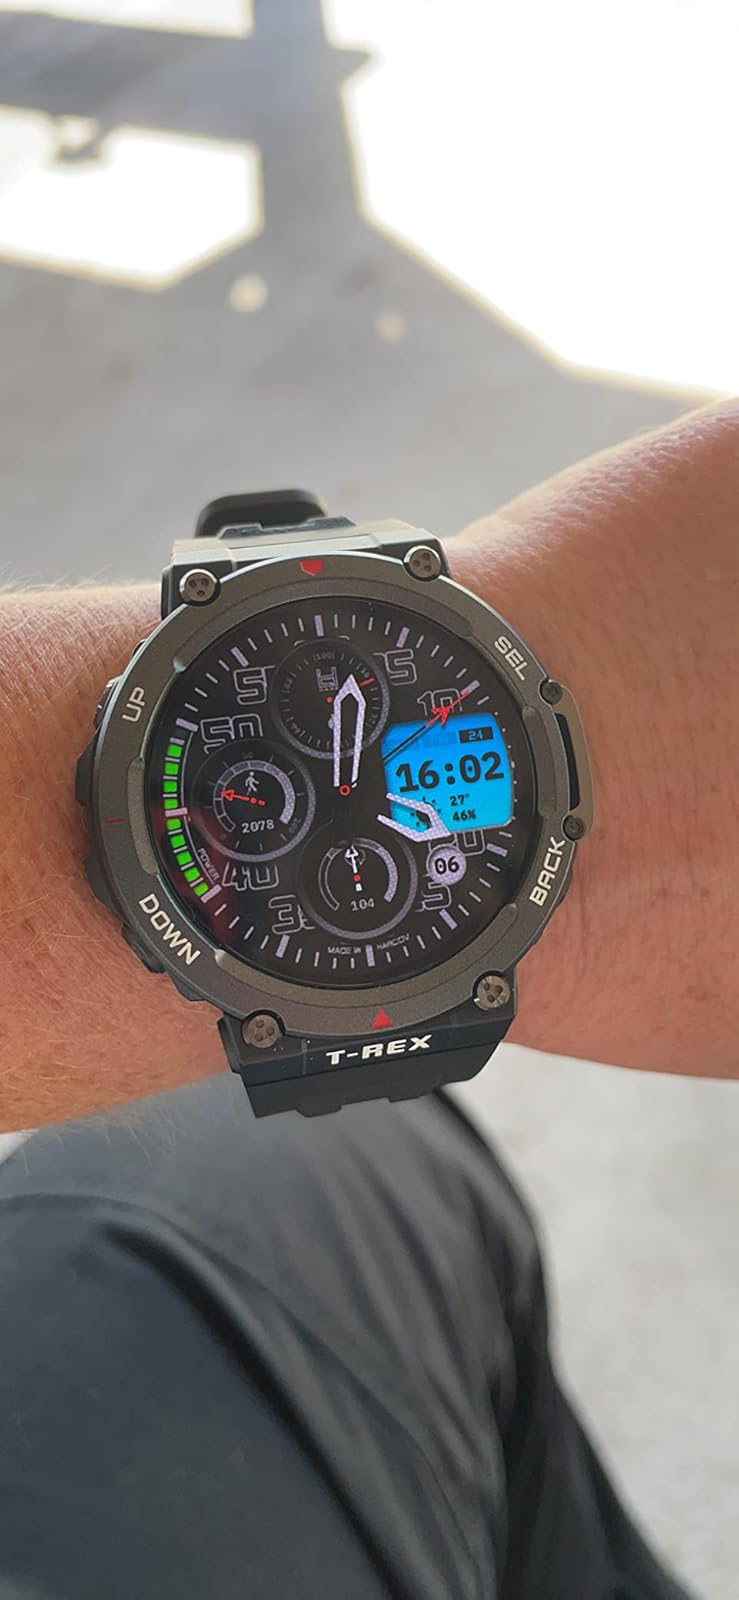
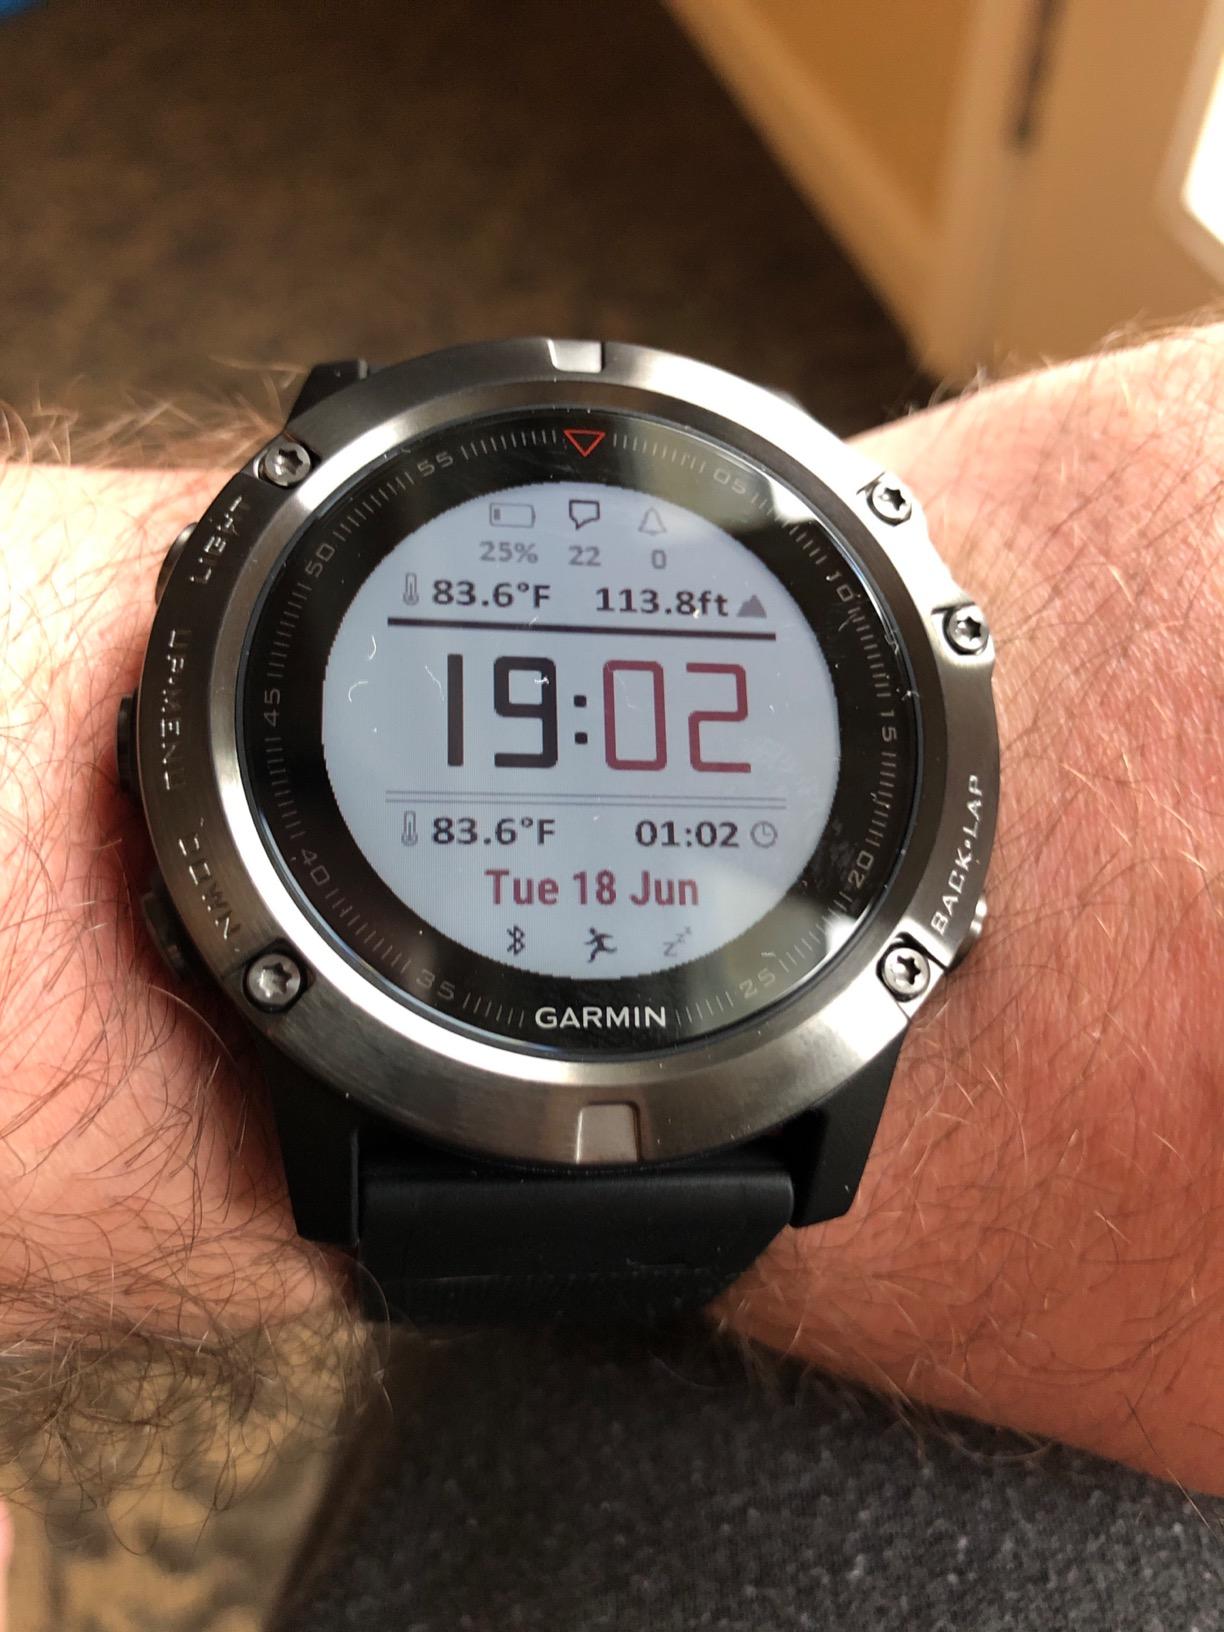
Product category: smartwatch
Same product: no